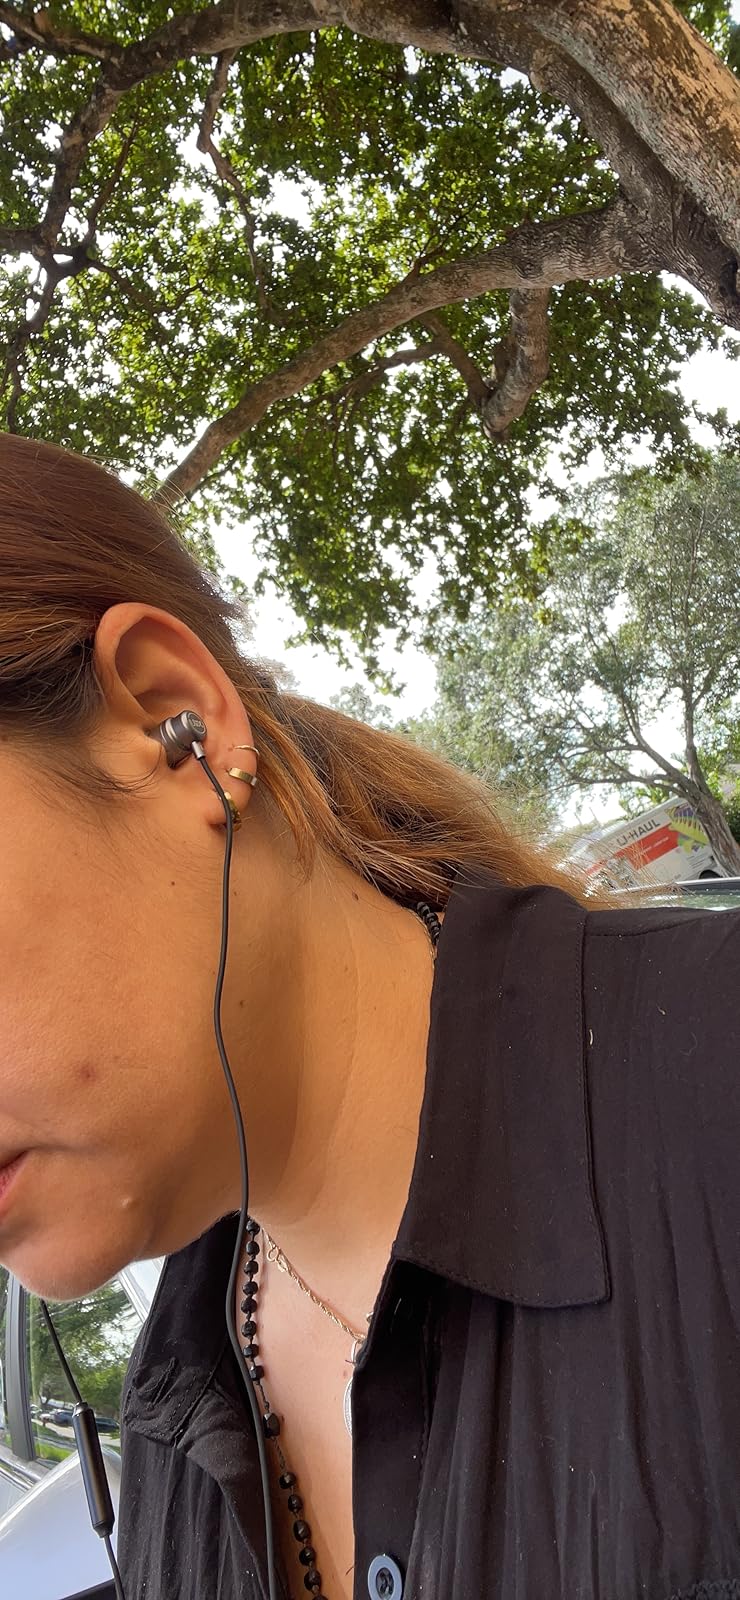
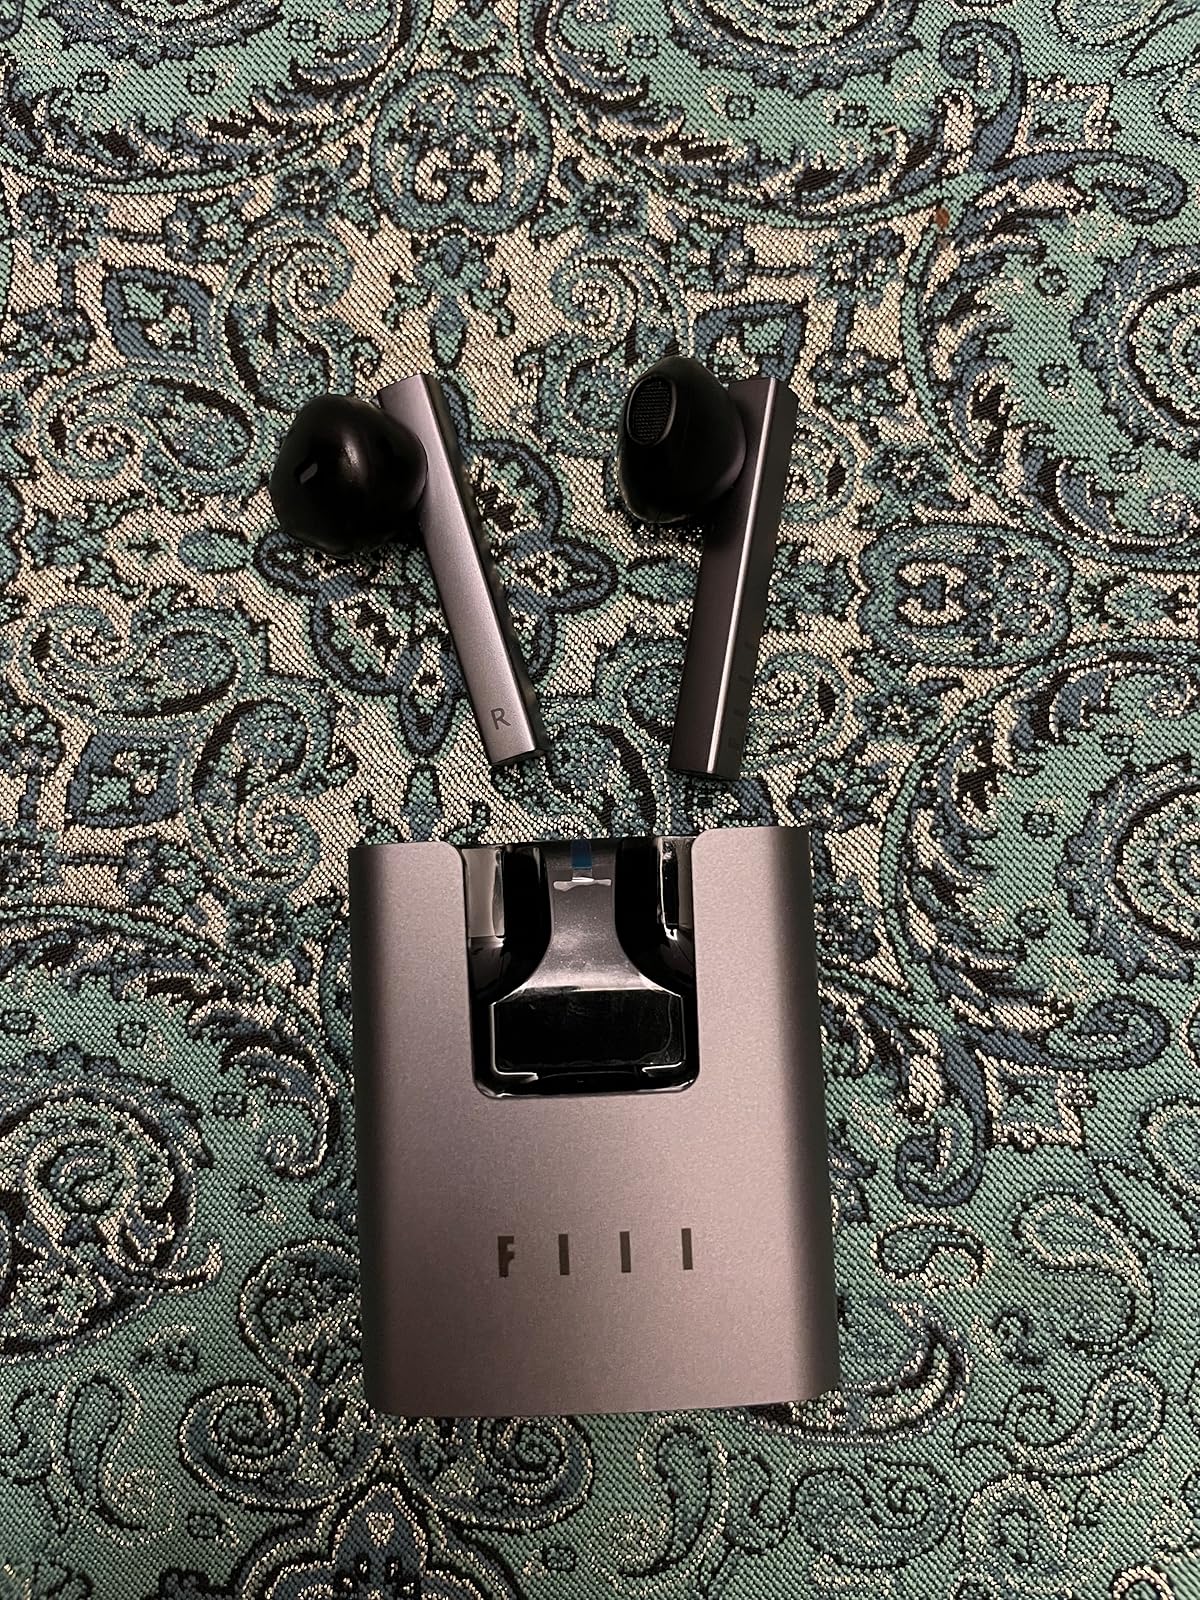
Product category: earbuds
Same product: no